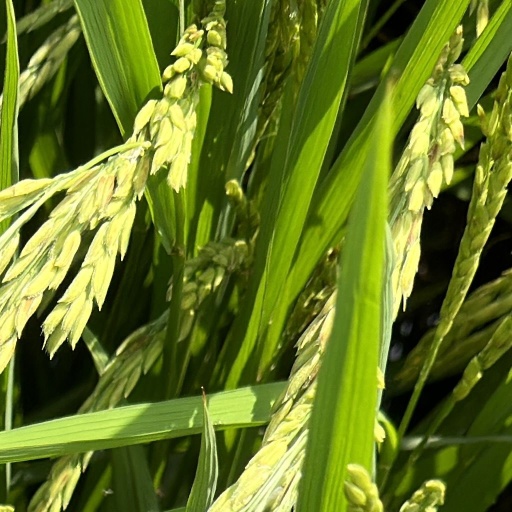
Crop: rice